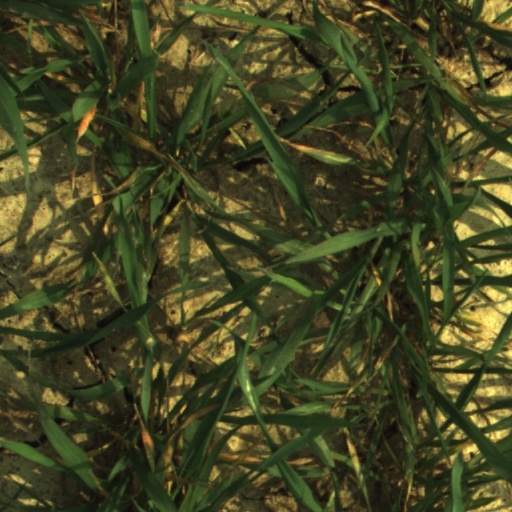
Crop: wheat